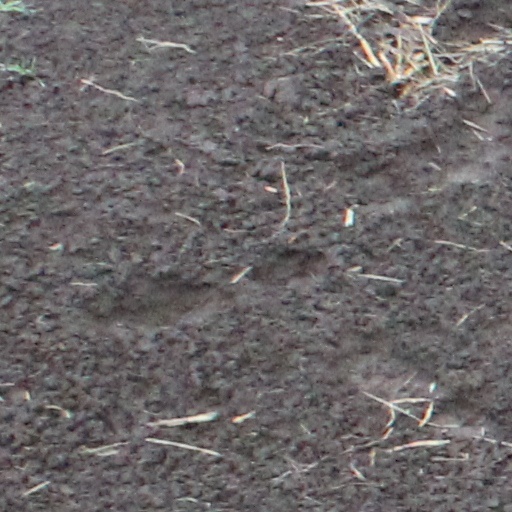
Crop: wheat